Antonín Janoušek

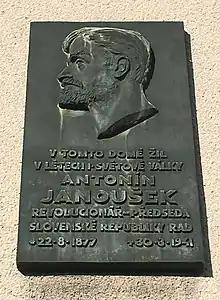
Memorial plaque of Janoušek in Kladno in Unhošťská street

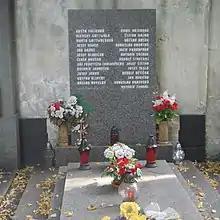
Grave of Czech Communist politicians at Olšany Cemetery whose urns had originally been kept at the National Monument at Vítkov

Janoušek was imprisoned by the regime of Miklós Horthy in Hungary in 1920, and subsequently handed over to Czechoslovak authorities. In 1922, he moved to Soviet Russia, where he became a functionary of the International Workers Aid Council. He lived in Cheboksary, Chuvashia where he established an orphanage.